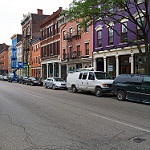
Label: street